Macquarie Park, New South Wales

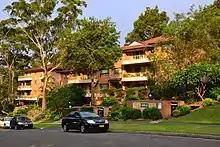
Tuckwell Place

The mid-1960s saw the establishment of Macquarie University and the 'Macquarie Park Employment Area' which saw the rezoning of 'Green Belt' bushland to allow for industrial activities. The initial concept for Macquarie Park was based on the idea of a similar hi-tech industrial area surrounding Stanford University in Palo Alto, California, the goal being to provide for the interaction between industries and the university.